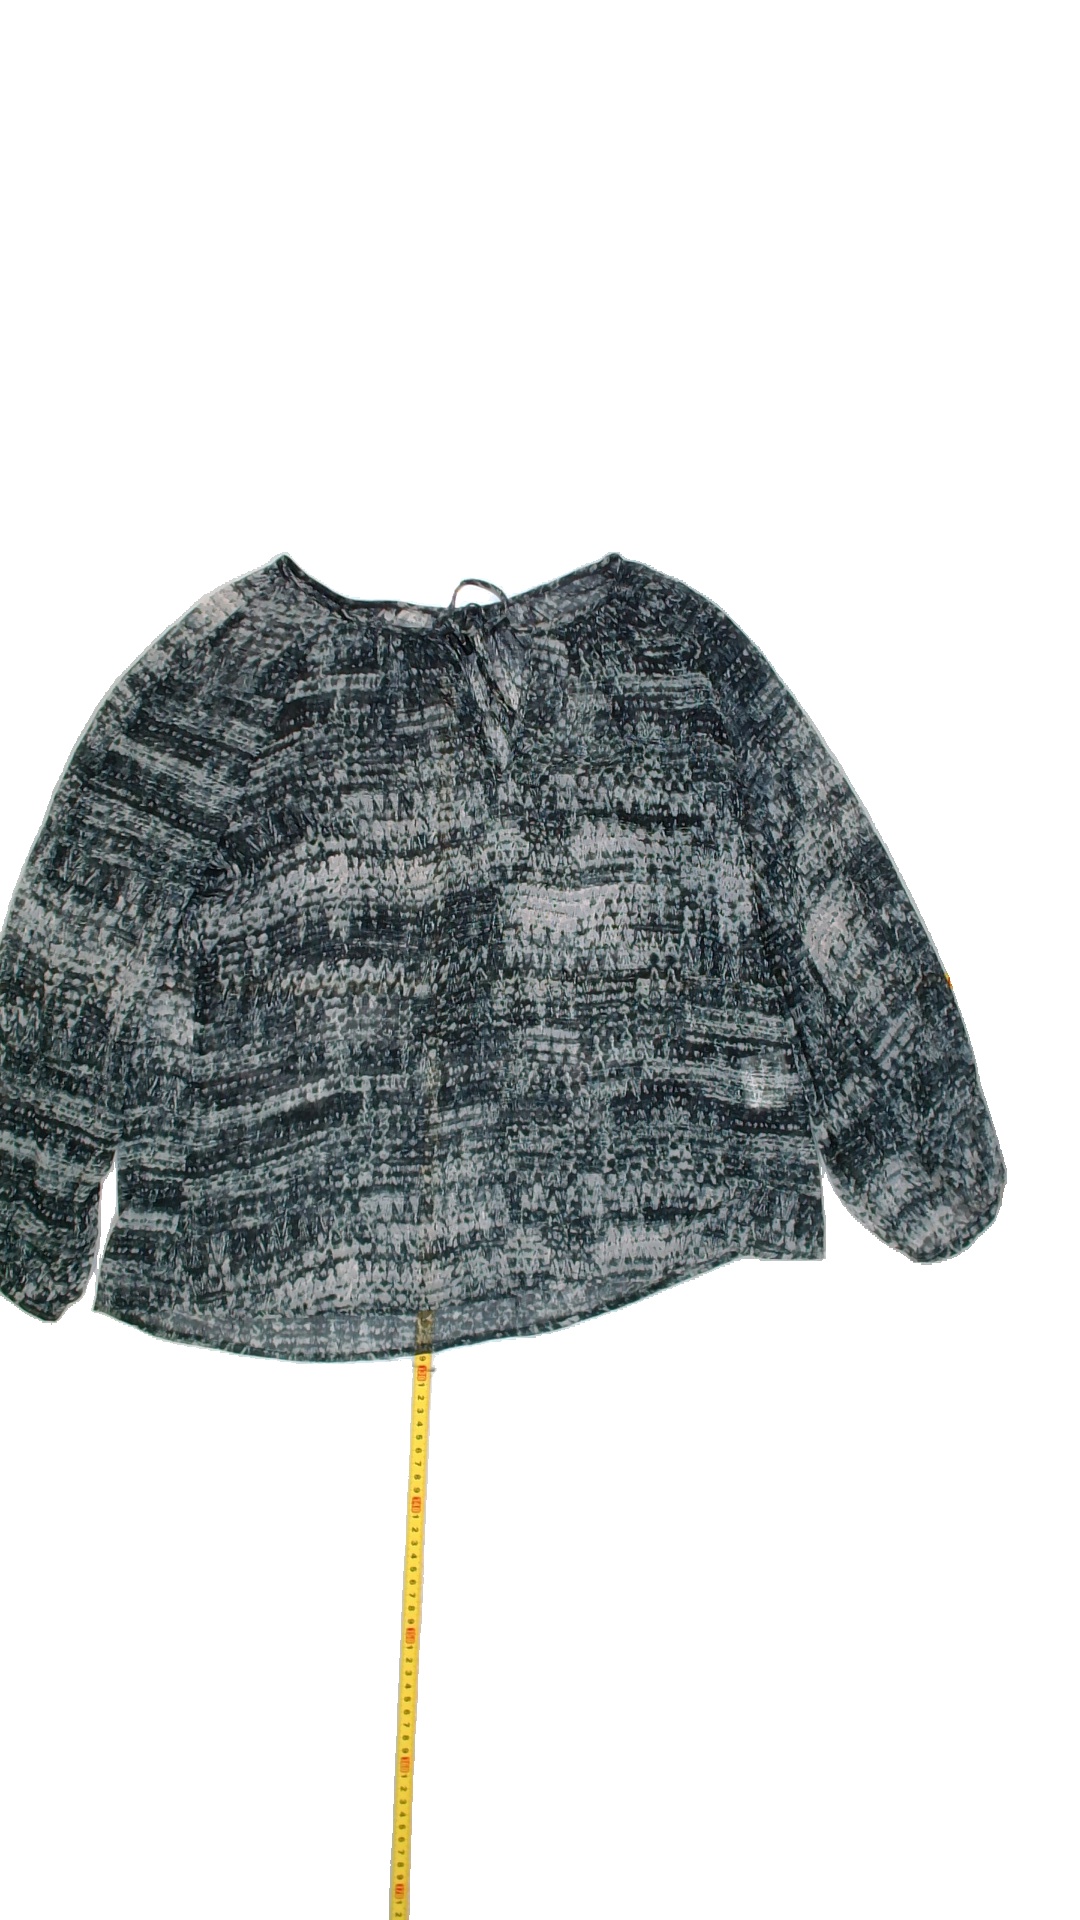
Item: Blouse (Ladies)
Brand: Miss Milla
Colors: Multicolor
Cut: Regular, V-collar
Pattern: Geometric print
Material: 100%polyester
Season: All
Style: No trend
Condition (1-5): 5
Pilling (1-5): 5
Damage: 0
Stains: No
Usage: Reuse
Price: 50-100